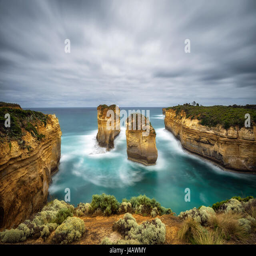
tourist attraction along tourist attraction